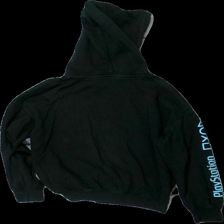
View: back
Type: Hoodie
Category: Children
Brand: H&M
Colors: Black, Blue
Material: ?
Pattern: Other
Cut: Regular
Size: 134
Season: All
Stains: Major
Damage: fläckar
Damage location: middle center
Damage 2: fläckar
Damage 2 location: bottom center
Price range: <50
Recommended usage: Export
Description: svart hoodie med logga och text på, flera små fläckar fram